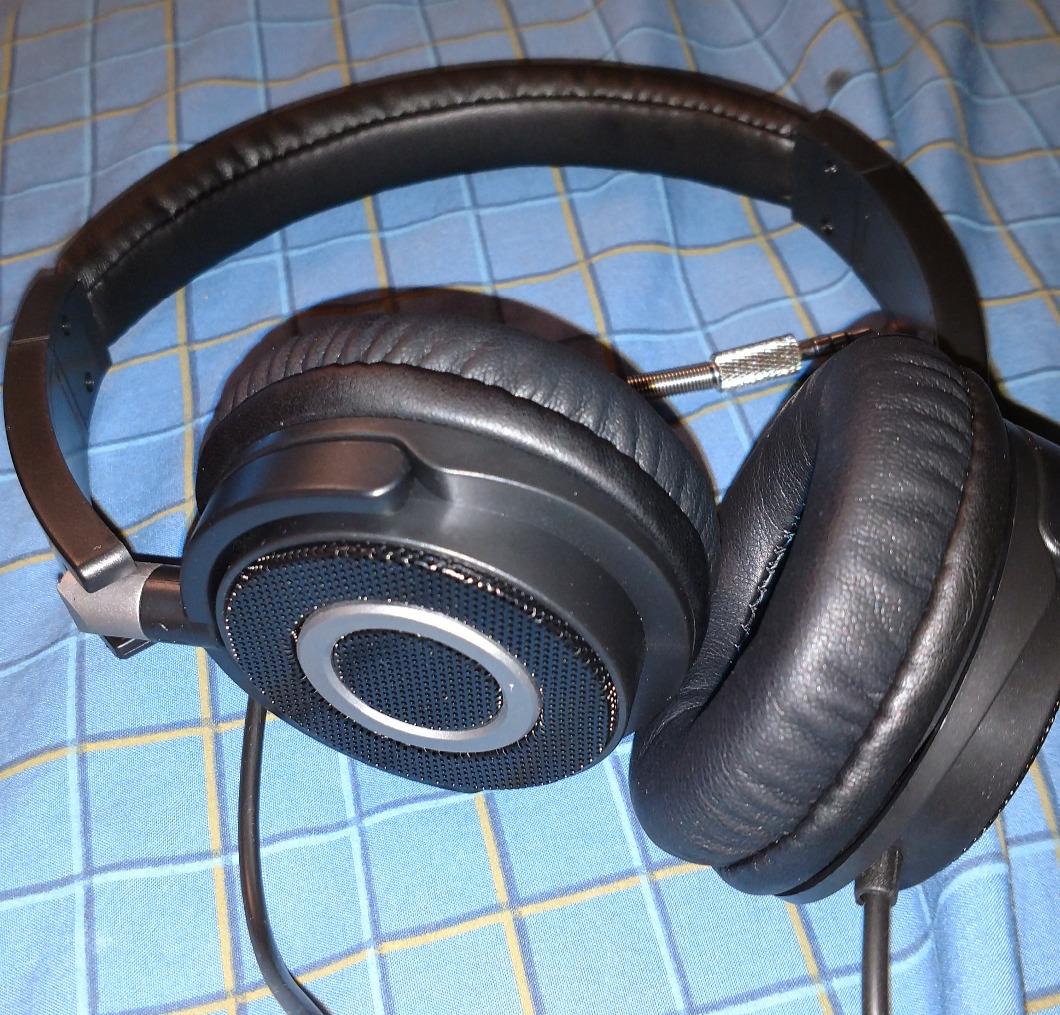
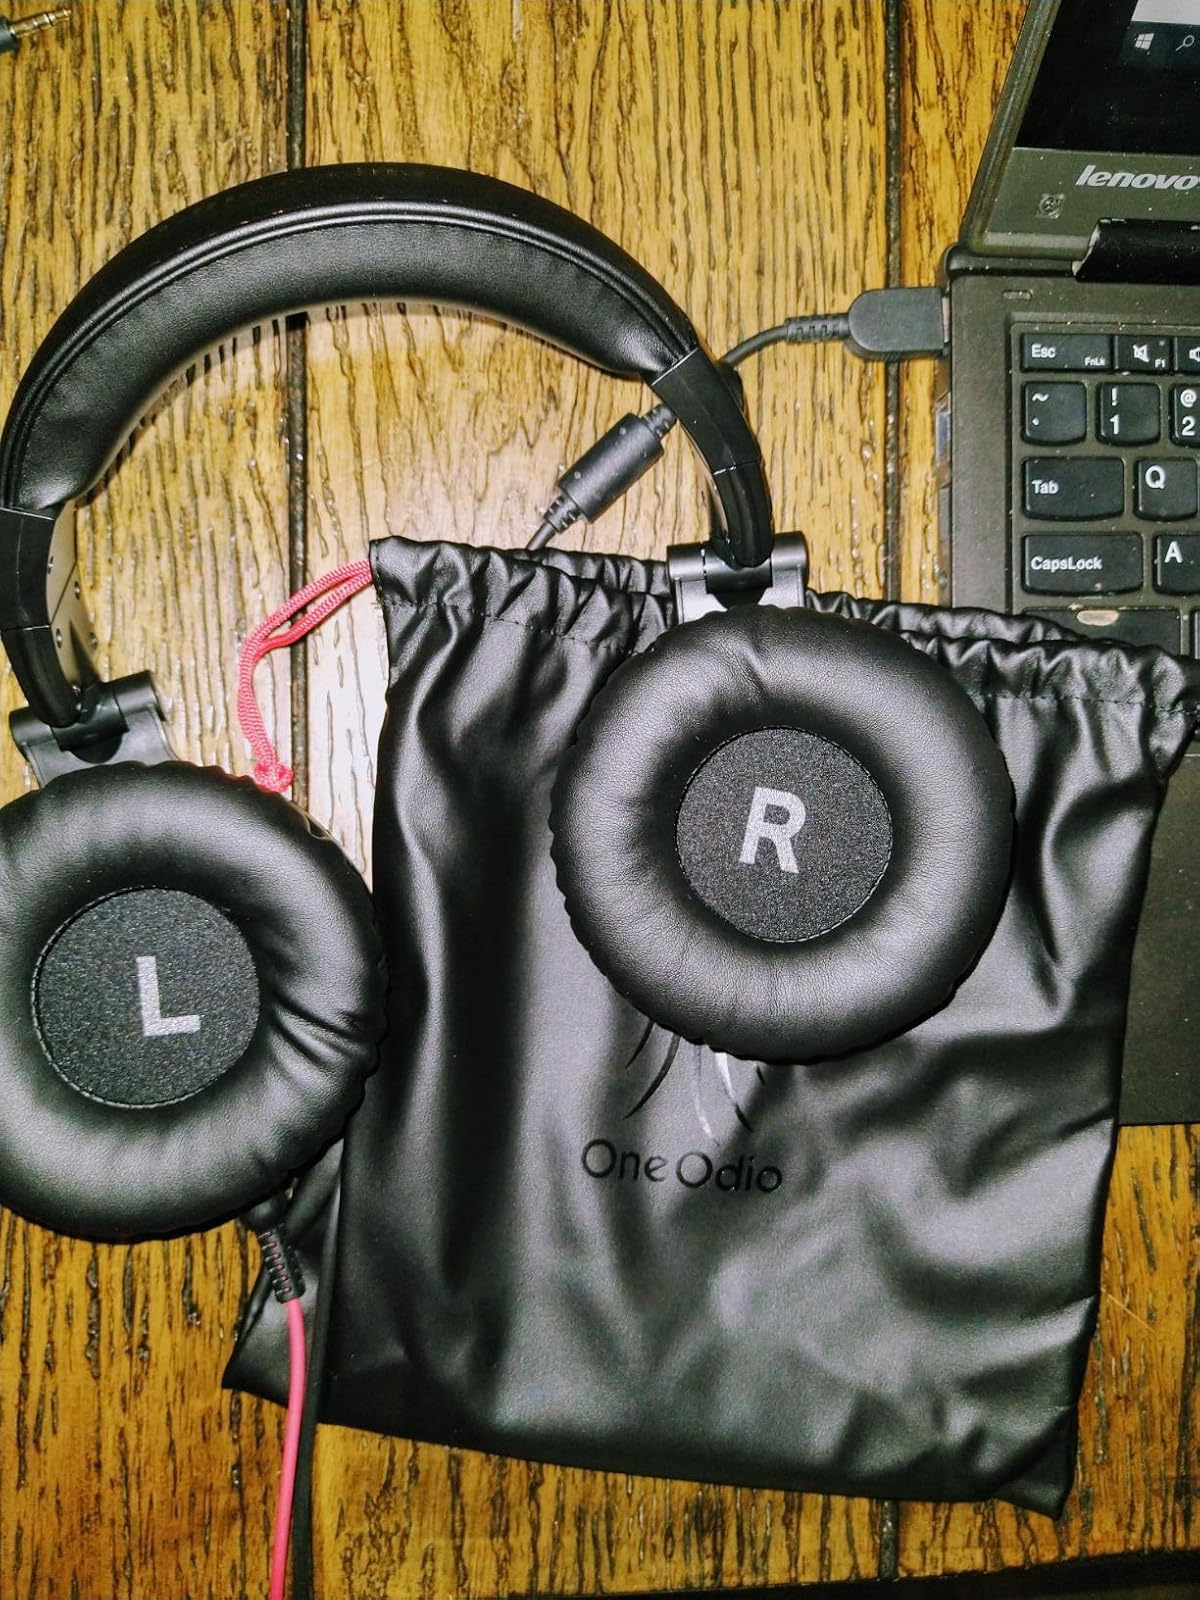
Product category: headphones
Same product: no